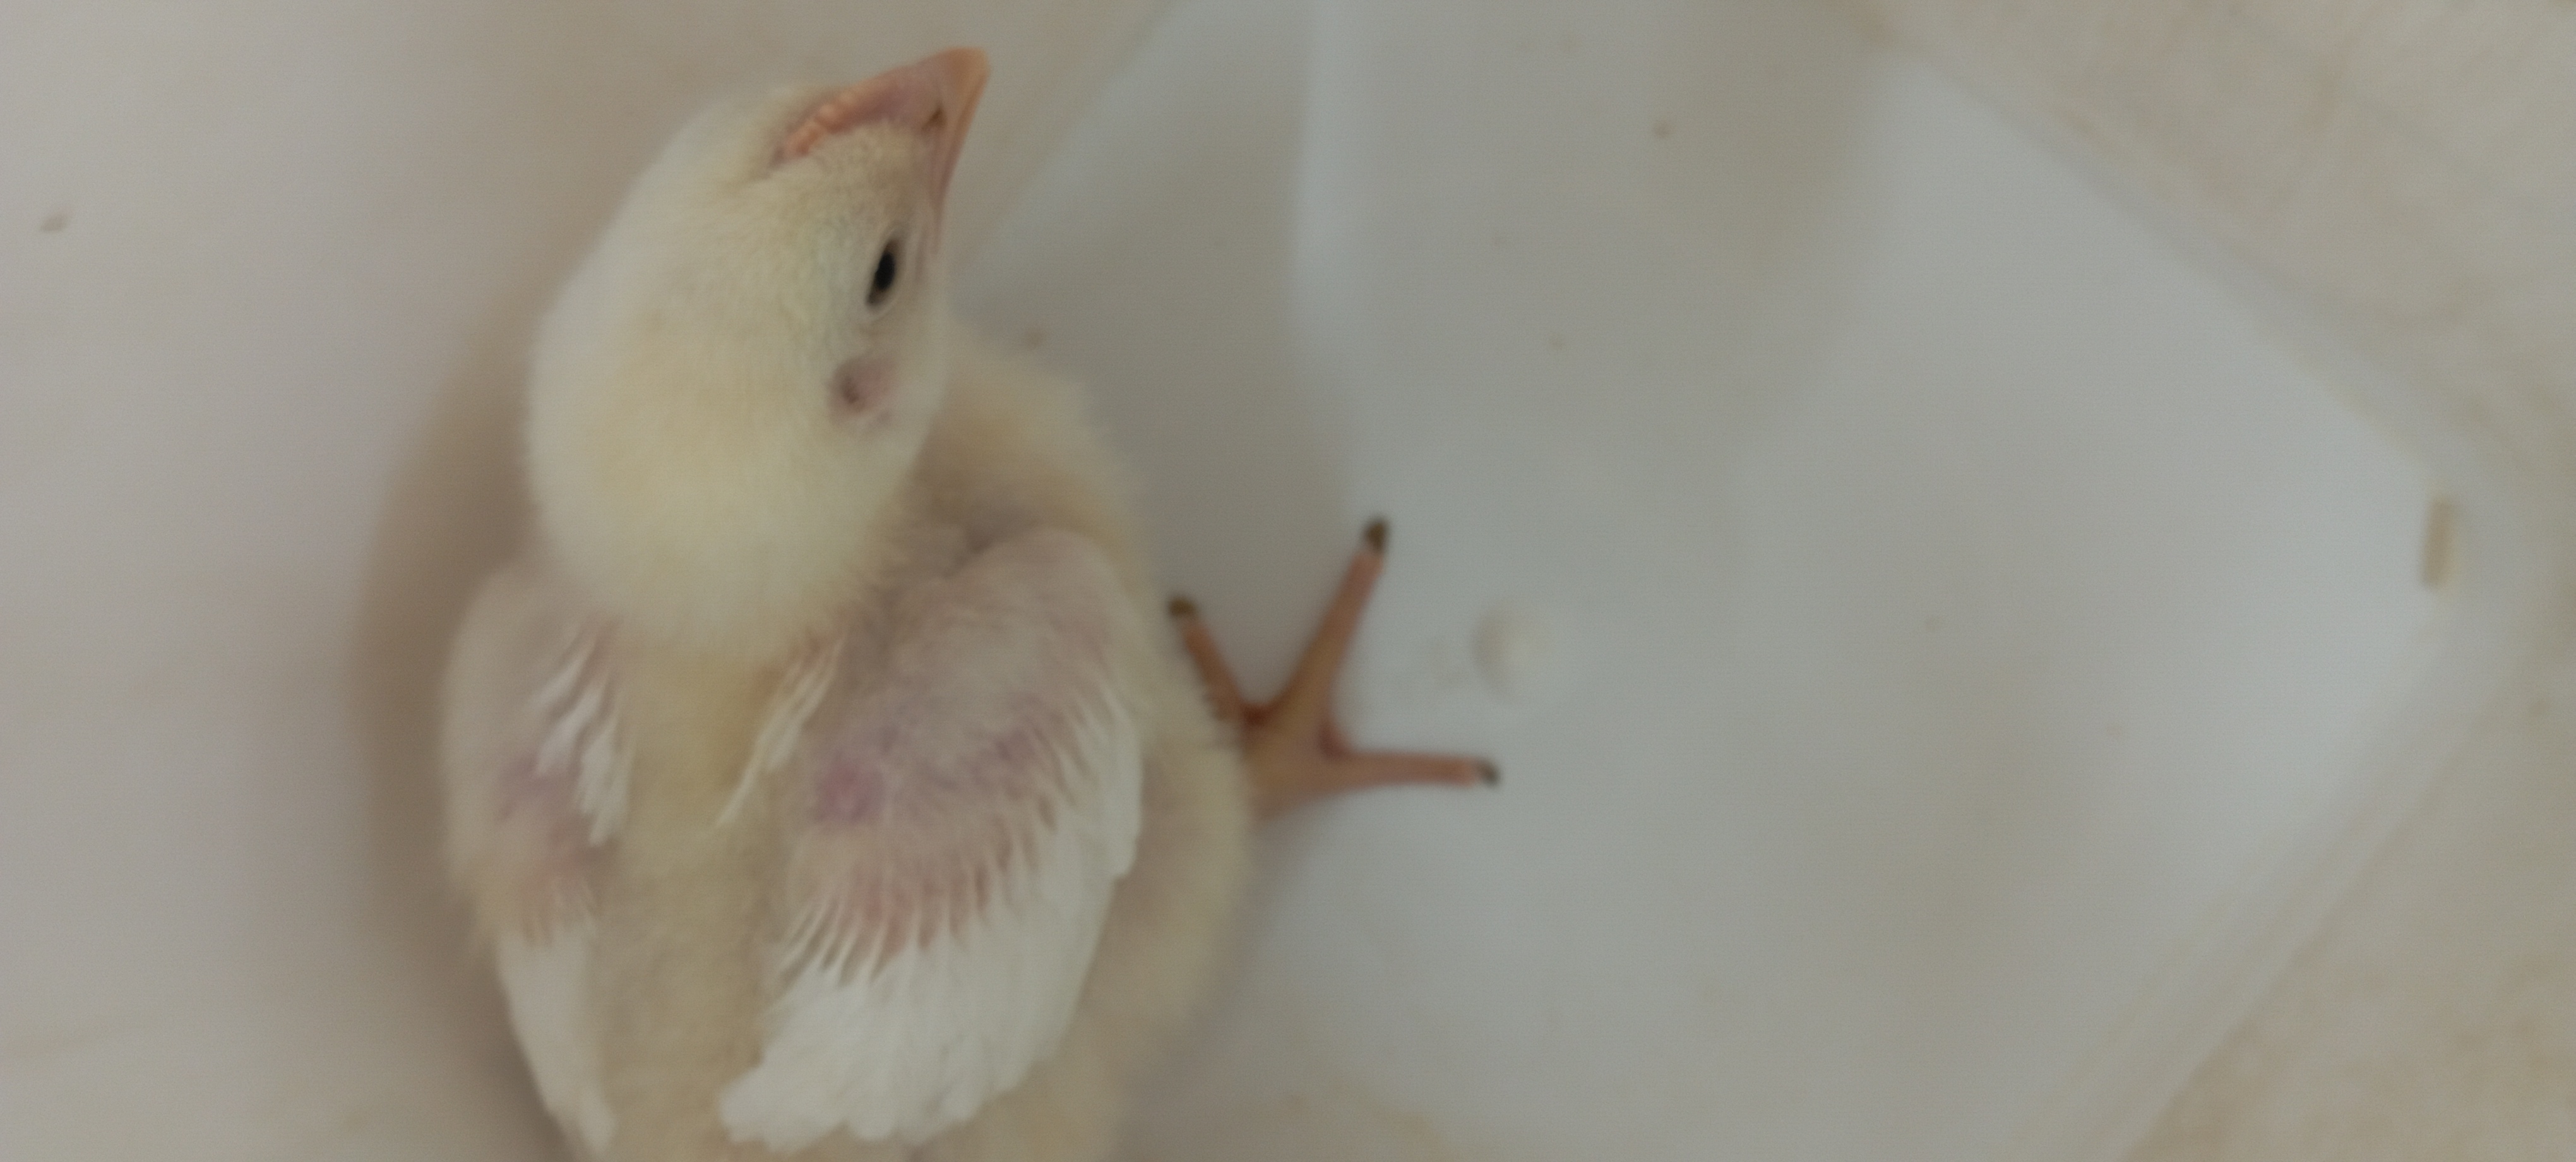
Weight: 368 g